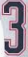
Number: 3